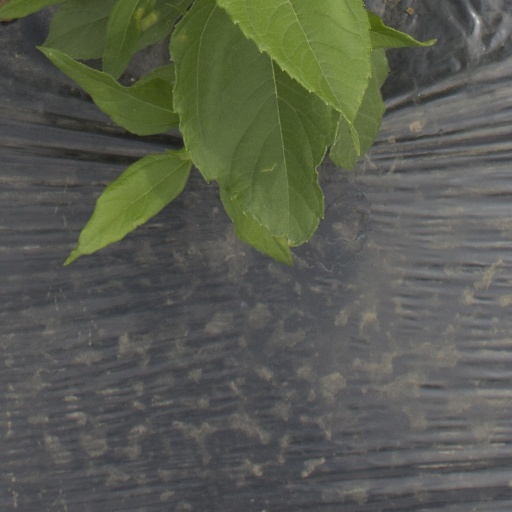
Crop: Jerusalem artichoke